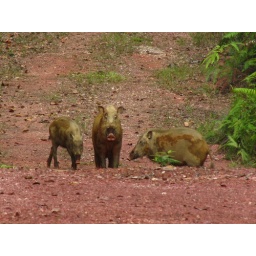
Wild pigs on the jeep road in Wehea Protected Forest in Kalimantan.